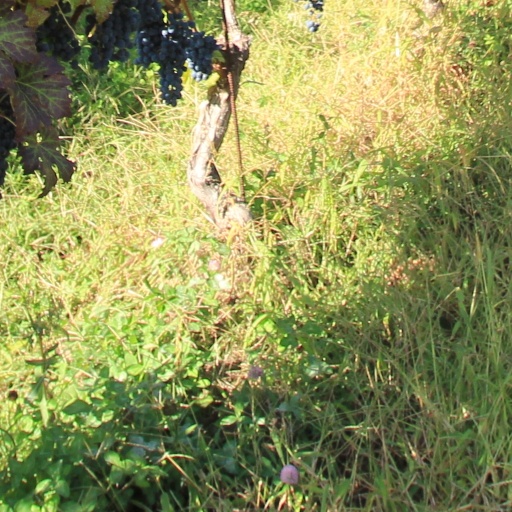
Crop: grape